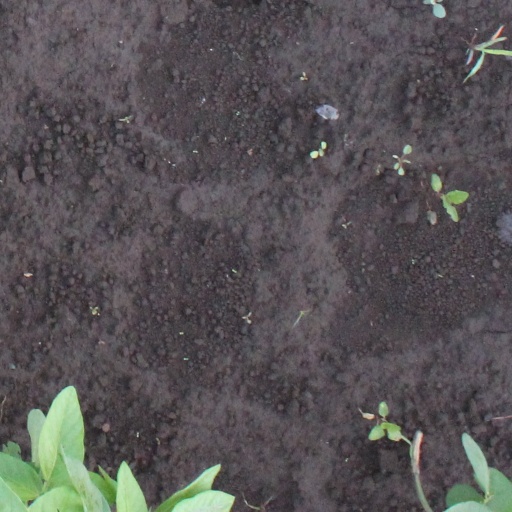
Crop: soybean